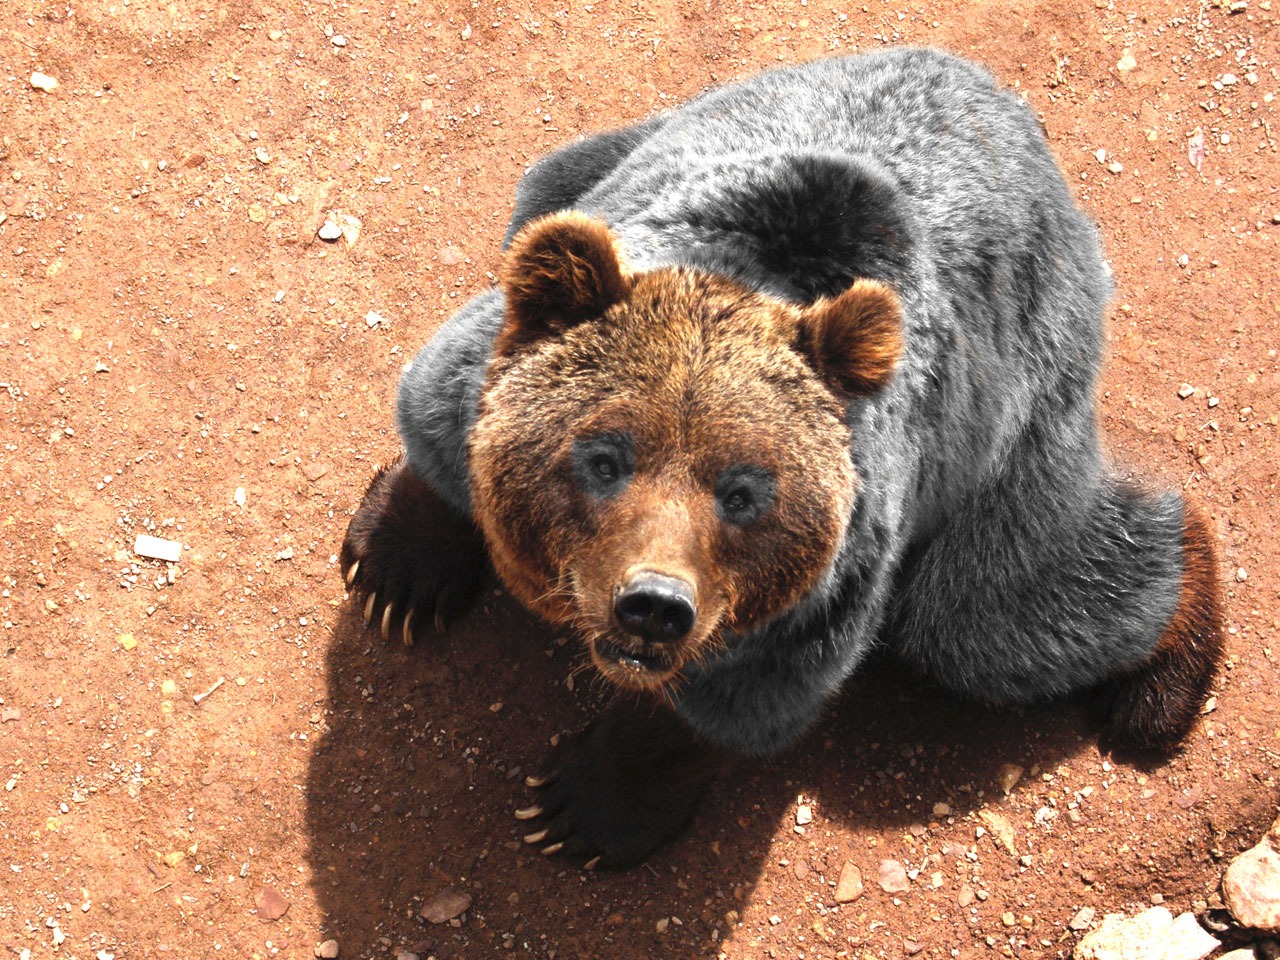
animal, bear, wildlife, grizzly, fur, mammal, fauna, brown bear, snout, organism, grizzly bear, carnivoran, terrestrial animal